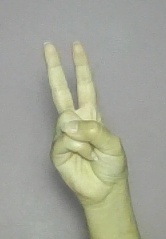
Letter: taa